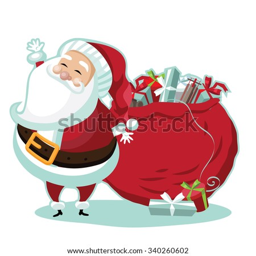
film character standing in the snow with a bag of gifts .